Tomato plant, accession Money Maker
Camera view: tilt-top (135 deg); turntable rotation: 210 degrees
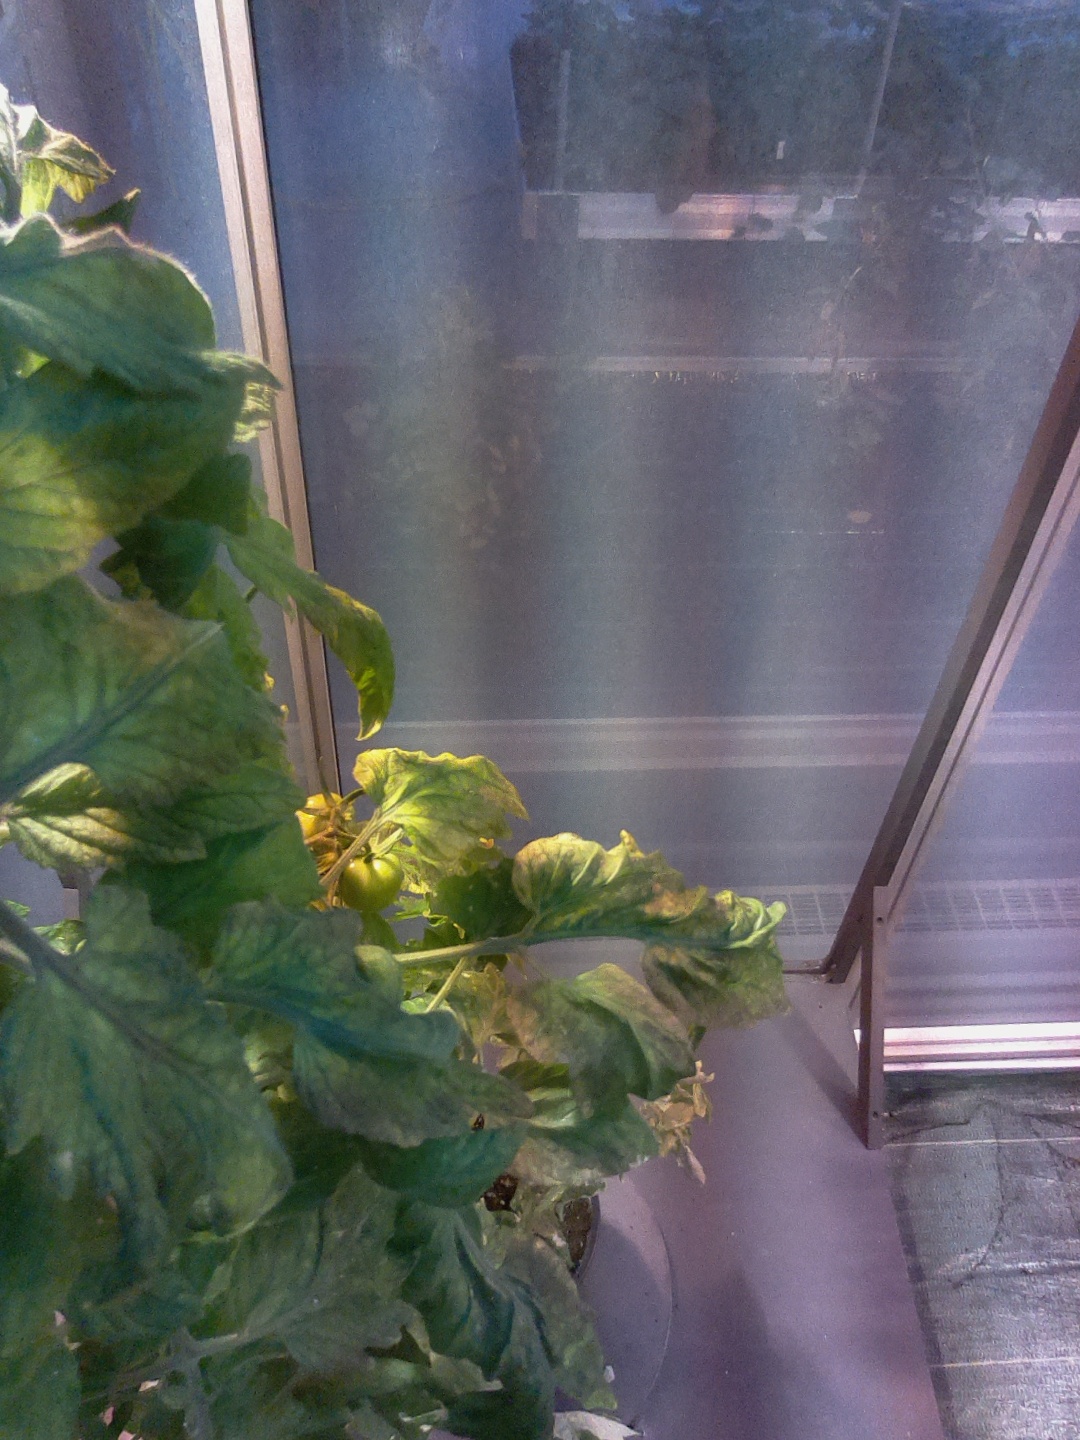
BBCH growth stage 72: 20%-30% of final fruit size